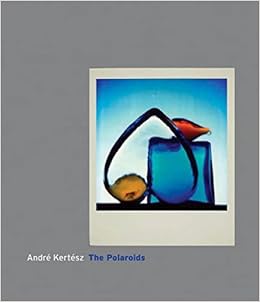
André Kertész: The Polaroids
Category: Books
About the Author André Kertész (1894-1985) was one of the most inventive, influential, and prolific photographers in the medium's history. Robert Gurbo is the curator of the André Kertész Estate and the author of André Kertész: The Early Years and André Kertész: The Polaroids . He lives in New York City.
Features: A powerful collection of the luminous last work by one of the true giants of twentieth-century photography. | After the death of his wife, André Kertész consoled himself by taking up a new camera, the Polaroid SX70. As with earlier equipment, he mastered the camera and produced a provocative body of work that both honored his wife and lifted him out of depression. Here Kertész dips into his reserves one last time, tapping new people, ideas, and tools to generate a whole new body of work through which he transforms from a broken man into a youthful artist. Taken in his apartment just north of New York City’s Washington Square, many of these photographs were shot either from his window or in the windowsill. We see a fertile mind at work, combining personal objects into striking still lifes set against cityscape backgrounds, reflected and transformed in glass surfaces. Almost entirely unpublished work, these photographs are a testament to the genius of the photographer’s eye as manifested in the simple Polaroid. Duotone photographs throughout